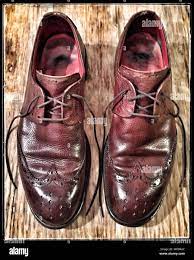
Label: Brogue